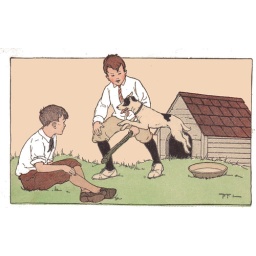
Exercise is good for both the boy and his dog ill by Blanch Fisher Laite